Longbridge plant

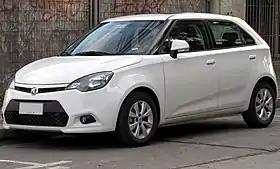
MG 3 (2011–2016)

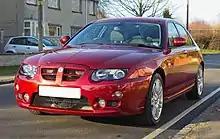
MG ZT (2001–2005)

By the 1980s, BL had been severely rationalised, and many businesses and other factories within its empire had either been closed or sold off. It had also entered into a collaborative deal with Japanese firm Honda, which gave BL a new lease on life and Honda entry into the UK market. The Austin Metro, which was introduced in 1980 and discontinued in 1990 when it was relaunched as an updated model under the Rover marque, was easily the most successful product to be produced at Longbridge in the final quarter of the 20th century. In 1988, the Longbridge plant, along with the rest of Austin Rover, was sold to British Aerospace, which renamed it as the Rover Group in 1989.